Ramparts of Quebec City

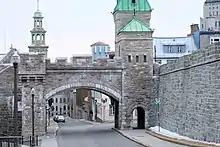
View of Kent Gate, one of the four remaining city gates

There are four main city gates built into the ramparts that provide access to Old Quebec's Upper Town including Kent Gate, Prescott Gate, Saint-Jean Gate, and Saint-Louis Gate. During the mid-18th century, the ramparts had three city gates, although several other gates were later built in the mid-19th centuries. However the demolition of two city gates, Palace Gate and Hope Gate in the 19th century left the ramparts with a total of four city gates. Plans were in place to demolish the Saint-Jean and Saint-Louis gates in 1871, although intervention from Lord Dufferin prevented their demolition.